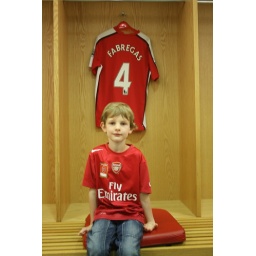
Cesc's seat in the home dressing room